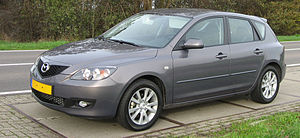
Mazda / Modelprogram / Aktuelle modeller
Mazda Motor Corporation er en japansk bilfabrikant med hovedsæde i Fuchu, Hiroshima, Japan.